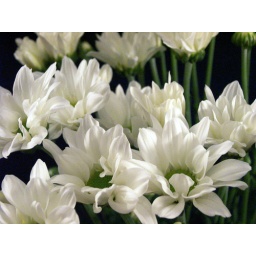
Nest of white flowers against a black background.